Panteón de Marinos Ilustres

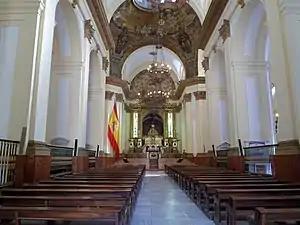
View from the foot of the architectural cross, from just inside the main entrance looking along the length of the cross. Directly before the viewer is the nave. It is a barrel vault, but the sides of the vault are arches supporting its roof. The cleared spaces beneath the arches lead to the aisles on either side, which contain memorials. Some view the three aisles as three naves. In the picture, the flag marks the end of the nave. Beyond it is the rotunda, which is empty. Above it is the embellished dome with an oculus, or opening like an eye in the center. In contrast to Roman oculi, this one is covered by a windowed cupola. Past the rotunda is the chancel, another barrel vault under which the bema is located. On its raised dais all ceremonies were conducted. At the back of the chancel is an apse at the uppermost part of the cross. The two arms or transept are not visible in this picture. They are used for memorial space.

The inner and earliest Pantheon is a classic example of church architecture of the Renaissance, a time when the cathedral structure reached its floruit. Small churches continued with the typical form evolved from a Roman house: a nave, or hall for the congregation with rows of seats; an apse, or special area facing the nave for the choir, the sacraments, statues or other images, and a stained glass window if one could be afforded, and the bema, a preaching pulpit inserted between in a lofty position appropriate to the power and authority of the church, believed to derive from the power and authority of God himself. Large churches, on which large amounts of cash could be expended, either private or public, took a more grandiose form along cathedral lines. The Pantheon is of the grandiose, expensive type, rather than the country-church, thrifty type. Home churching remained outside the pale in Spain. In Switzerland the great churches had been abandoned and stood vacant as monuments to vanity and corruption while the people worshipped in humble homes. This latter philosophy was never allowed to get started in Catholic Spain. The Inquisition stood in the way.